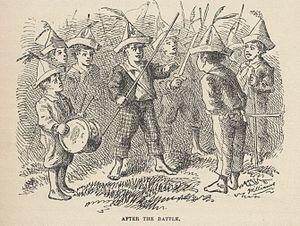
Les Aventures de Tom Sawyer est le premier roman que Mark Twain écrit seul. Il est publié en 1876, d'abord en Angleterre en juin, puis aux États-Unis en décembre.